Meilė Lukšienė

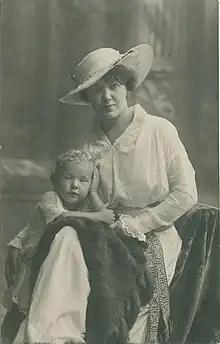
Lukšienė with her mother Julija Biliūnienė in 1917

Her 100th birth anniversary in 2013 was celebrated by the UNESCO. The Seimas (Lithuanian parliament) declared 2013 to be the year of Lukšienė. In October 2013, the gymnasium in Marijampolis was renamed after Lukšienė. In December 2022, the library of the Vytautas Magnus University Education Academy, which houses 2,125 books from Lukšienė's personal library, was renamed in her memory.